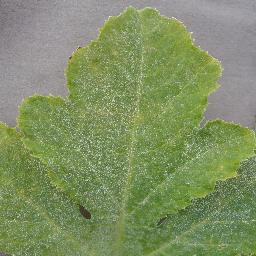
Label: Squash___Powdery_mildew